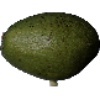
Label: Avocado 1